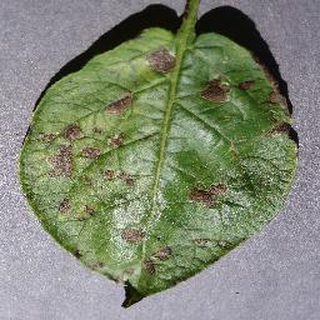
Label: potato_early_blight